Jainism in Tamil Nadu

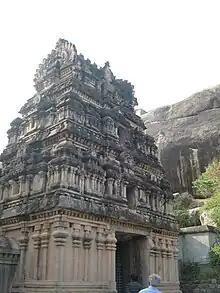

There are 26 caves, 200 stone beds, 60 inscriptions, and over 100 sculptures in and around Madurai. This is also the site where Jain ascetics wrote great epics and books on grammar in Tamil.